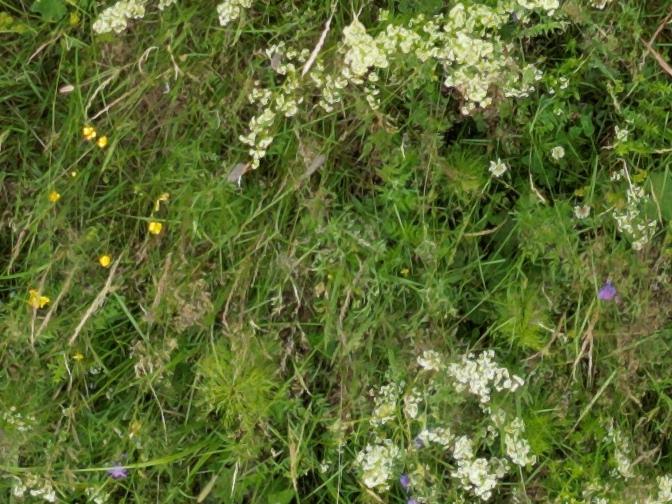
Flowers visible: yarrow flowers, yarrow flowers, yarrow flowers, yarrow flowers, yarrow flowers, yarrow flowers